Painful Maturity

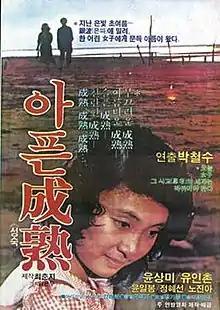
Theatrical poster to "Painful Maturity"

Painful Maturity is a 1980 South Korean melodrama film directed by Park Chul-soo.